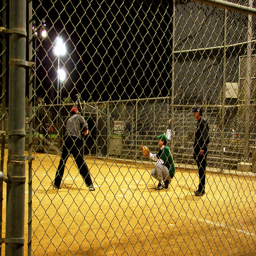
A group of baseball players standing on top of a baseball players.
some people playing a game of baseball with amlost nobody watching
Three baseball players are practicing at night time.
A batter preps himself to hit a ball pitched from a pitcher.
A baseball game is being played in the dark.